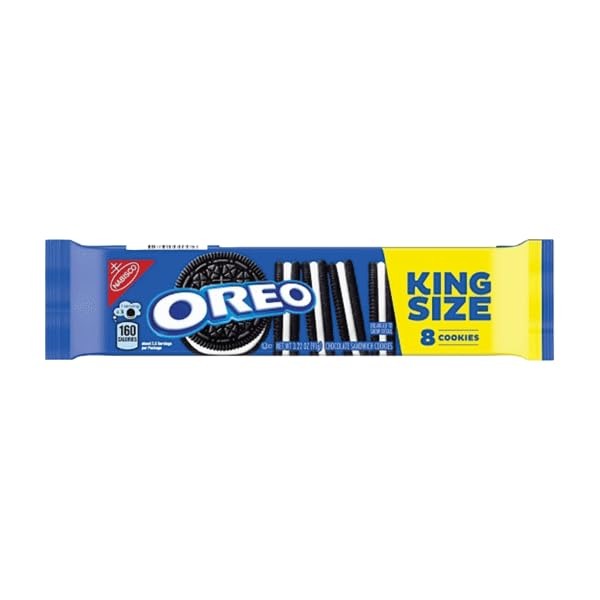
Item Name: NAB OREO ORIG KS CKIE 3.22oz
Bullet Point 1: One 3.22 oz king size snack pack with 8 cookies each of OREO Chocolate Sandwich Cookies
Bullet Point 2: Chocolate wafers filled with original OREO creme
Bullet Point 3: Eight certified kosher chocolate cookies per individual king size snack pack
Bullet Point 4: Cookie packs are great for parties, lunch snacks for adults, office snacks and after-school sweet treats for kids
Bullet Point 5: Shareable individually wrapped cookie snack packs keep OREO cookies fresh and make convenient on the go travel snacks for adults and kids
Value: 3.22
Unit: Ounce

Price: 2.48